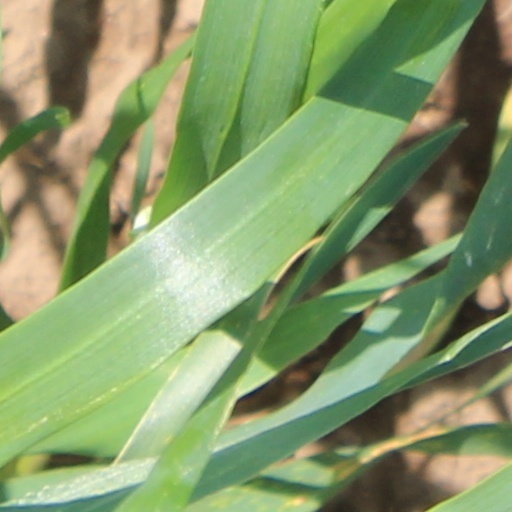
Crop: wheat